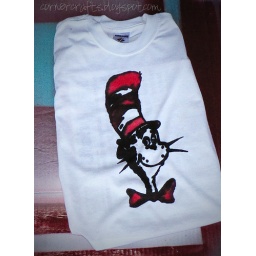
dr seuss freezer paper stencil cat in the hat shirt mess spread